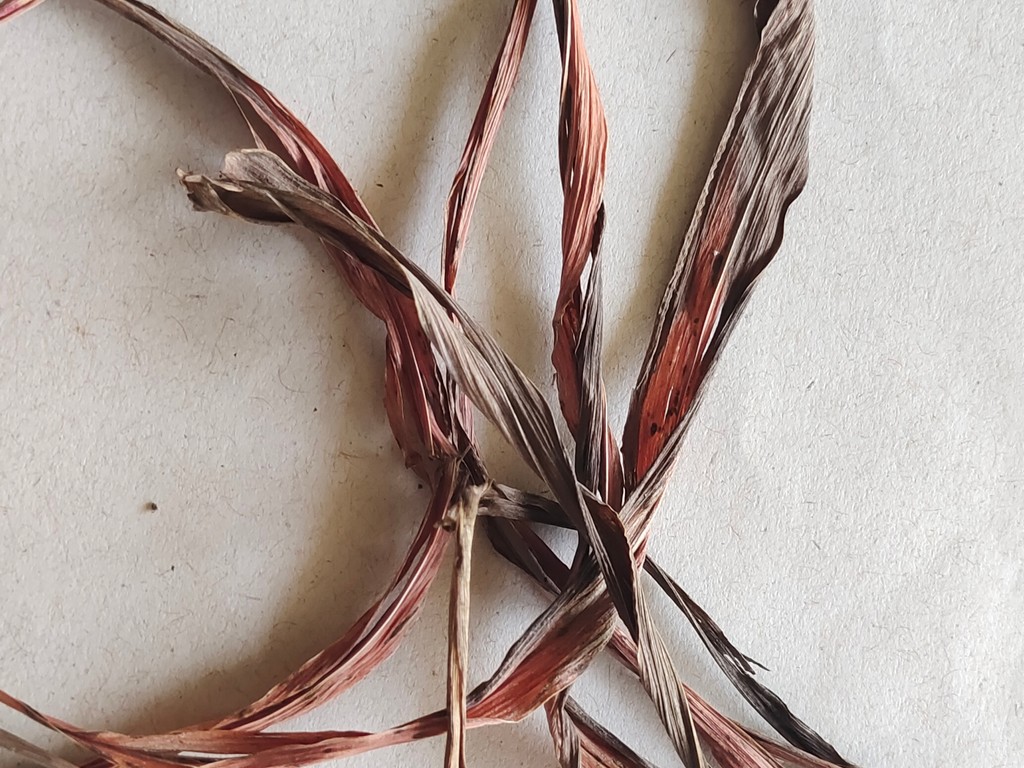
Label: Dried